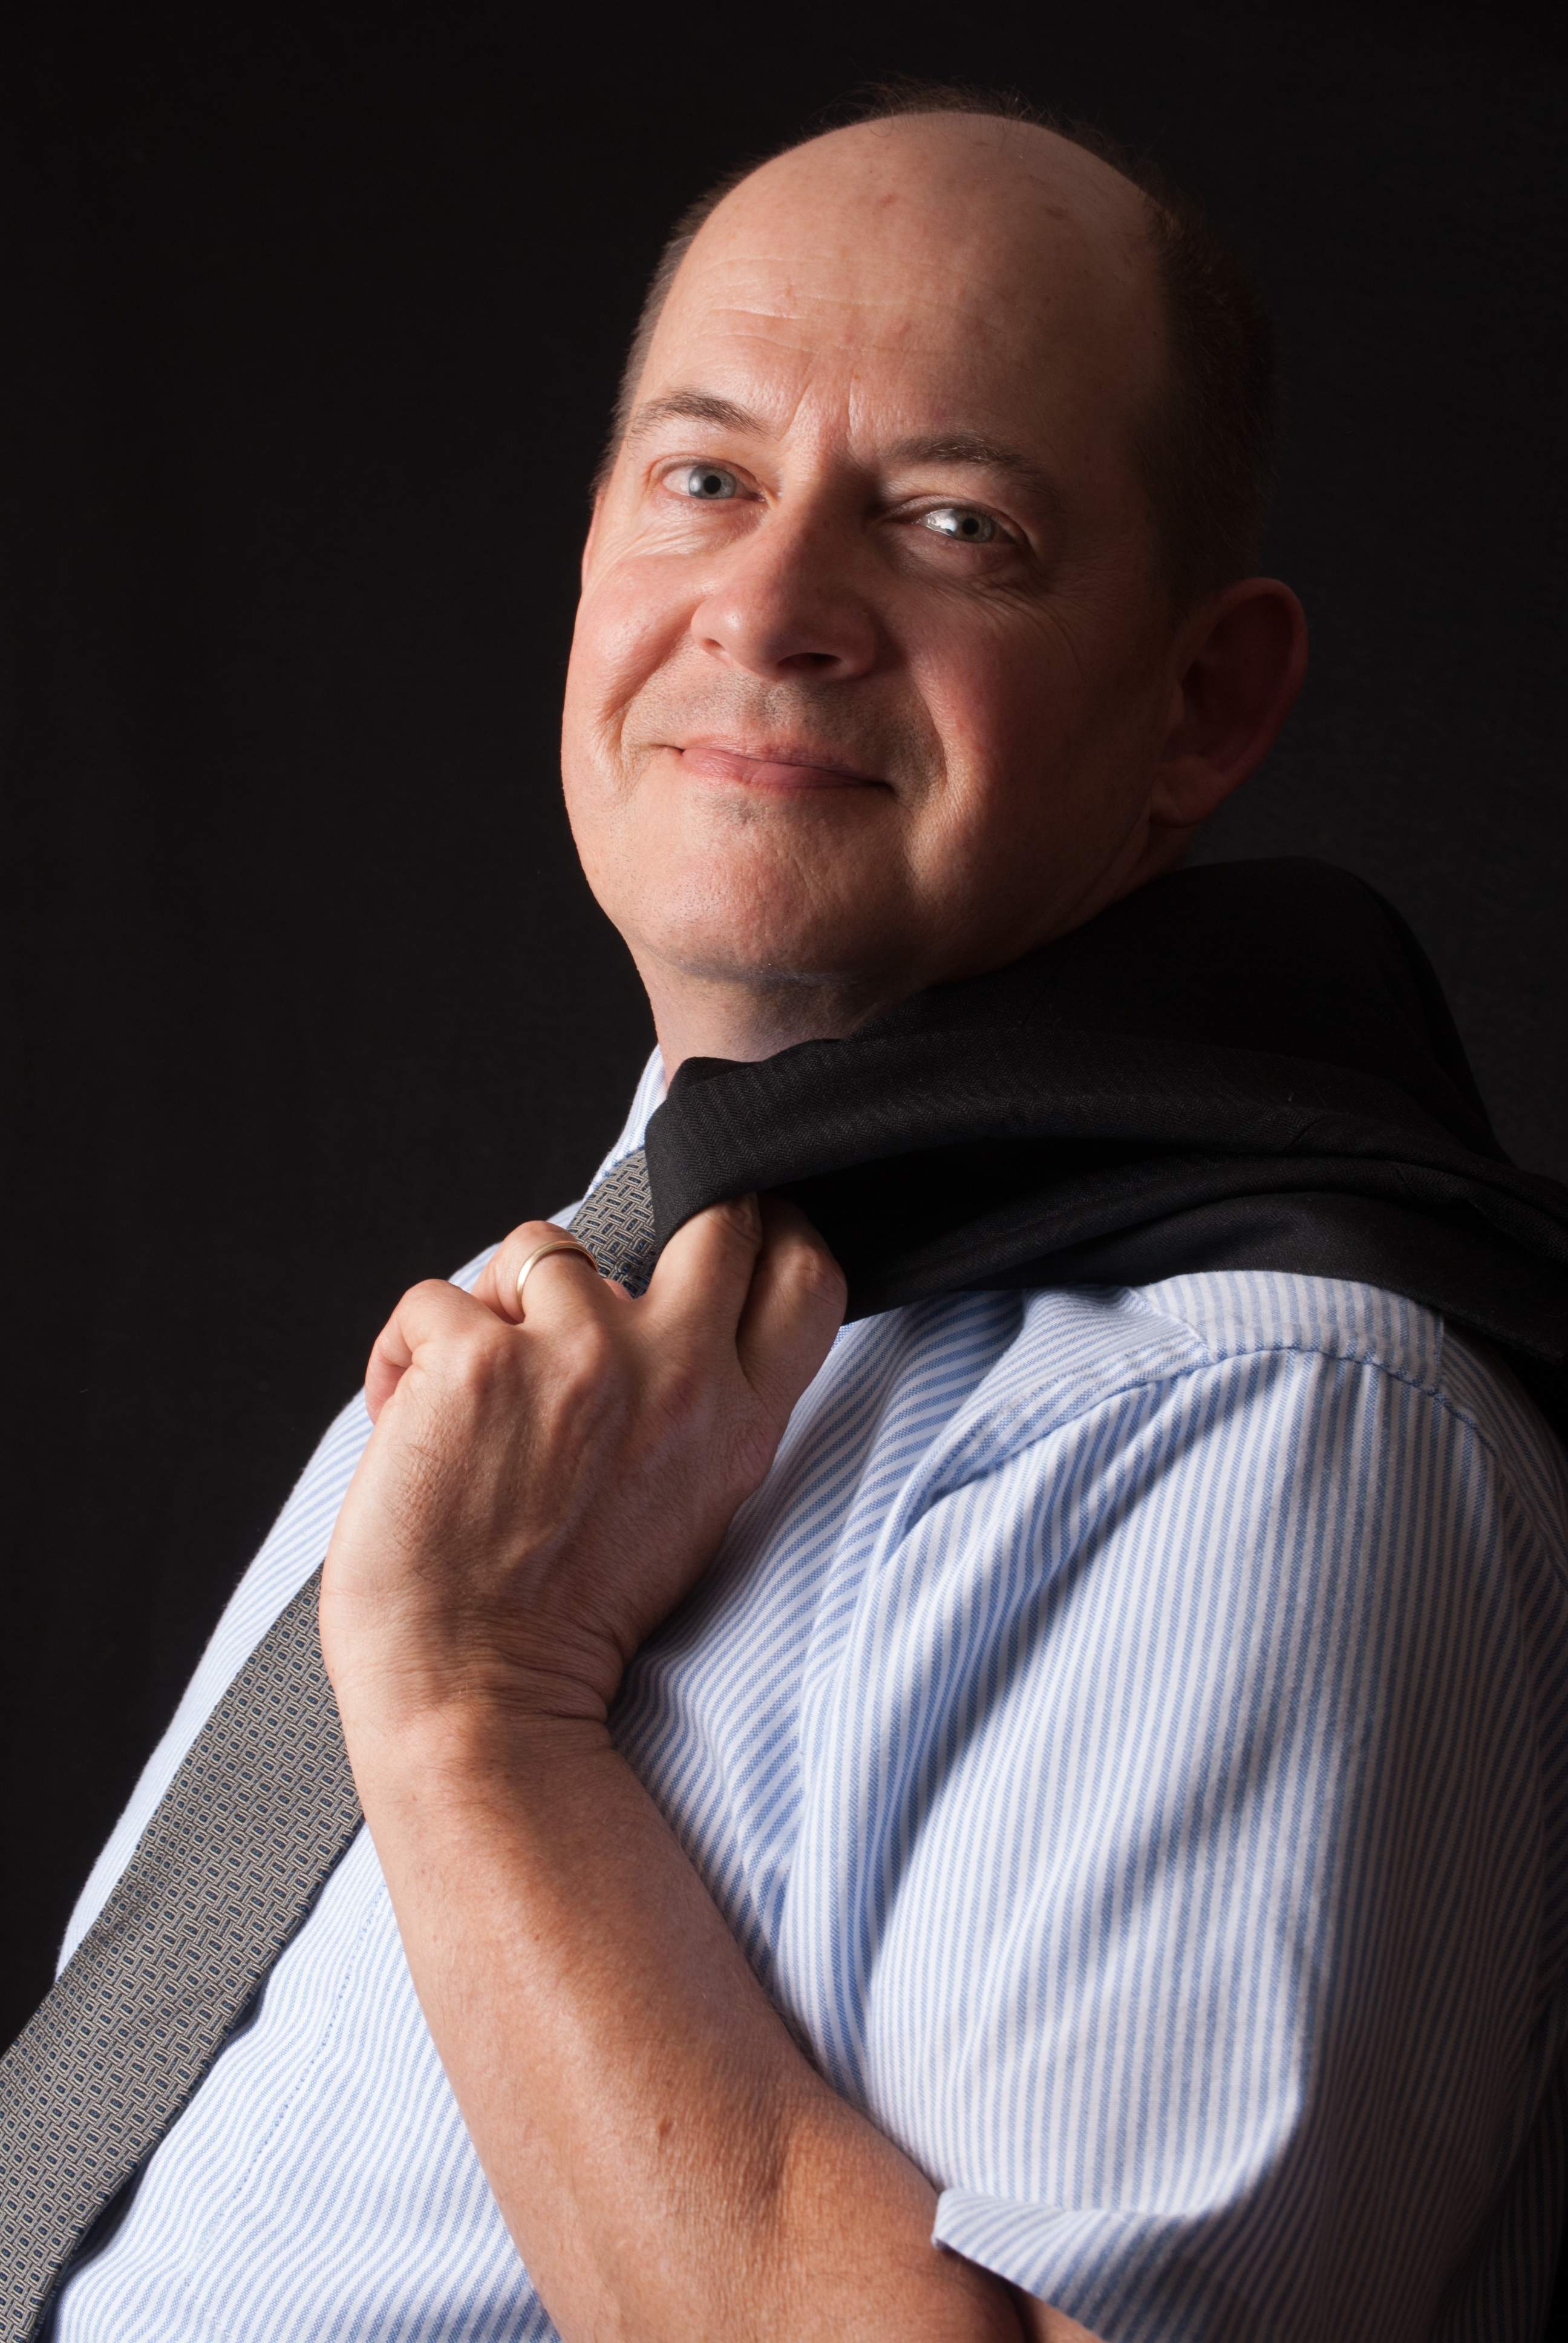
hand, man, person, suit, male, portrait, sitting, corporate, business, arm, muscle, senior citizen, head, businessman, executive, entrepreneur, confident, successful, sense, facial hair, human positions